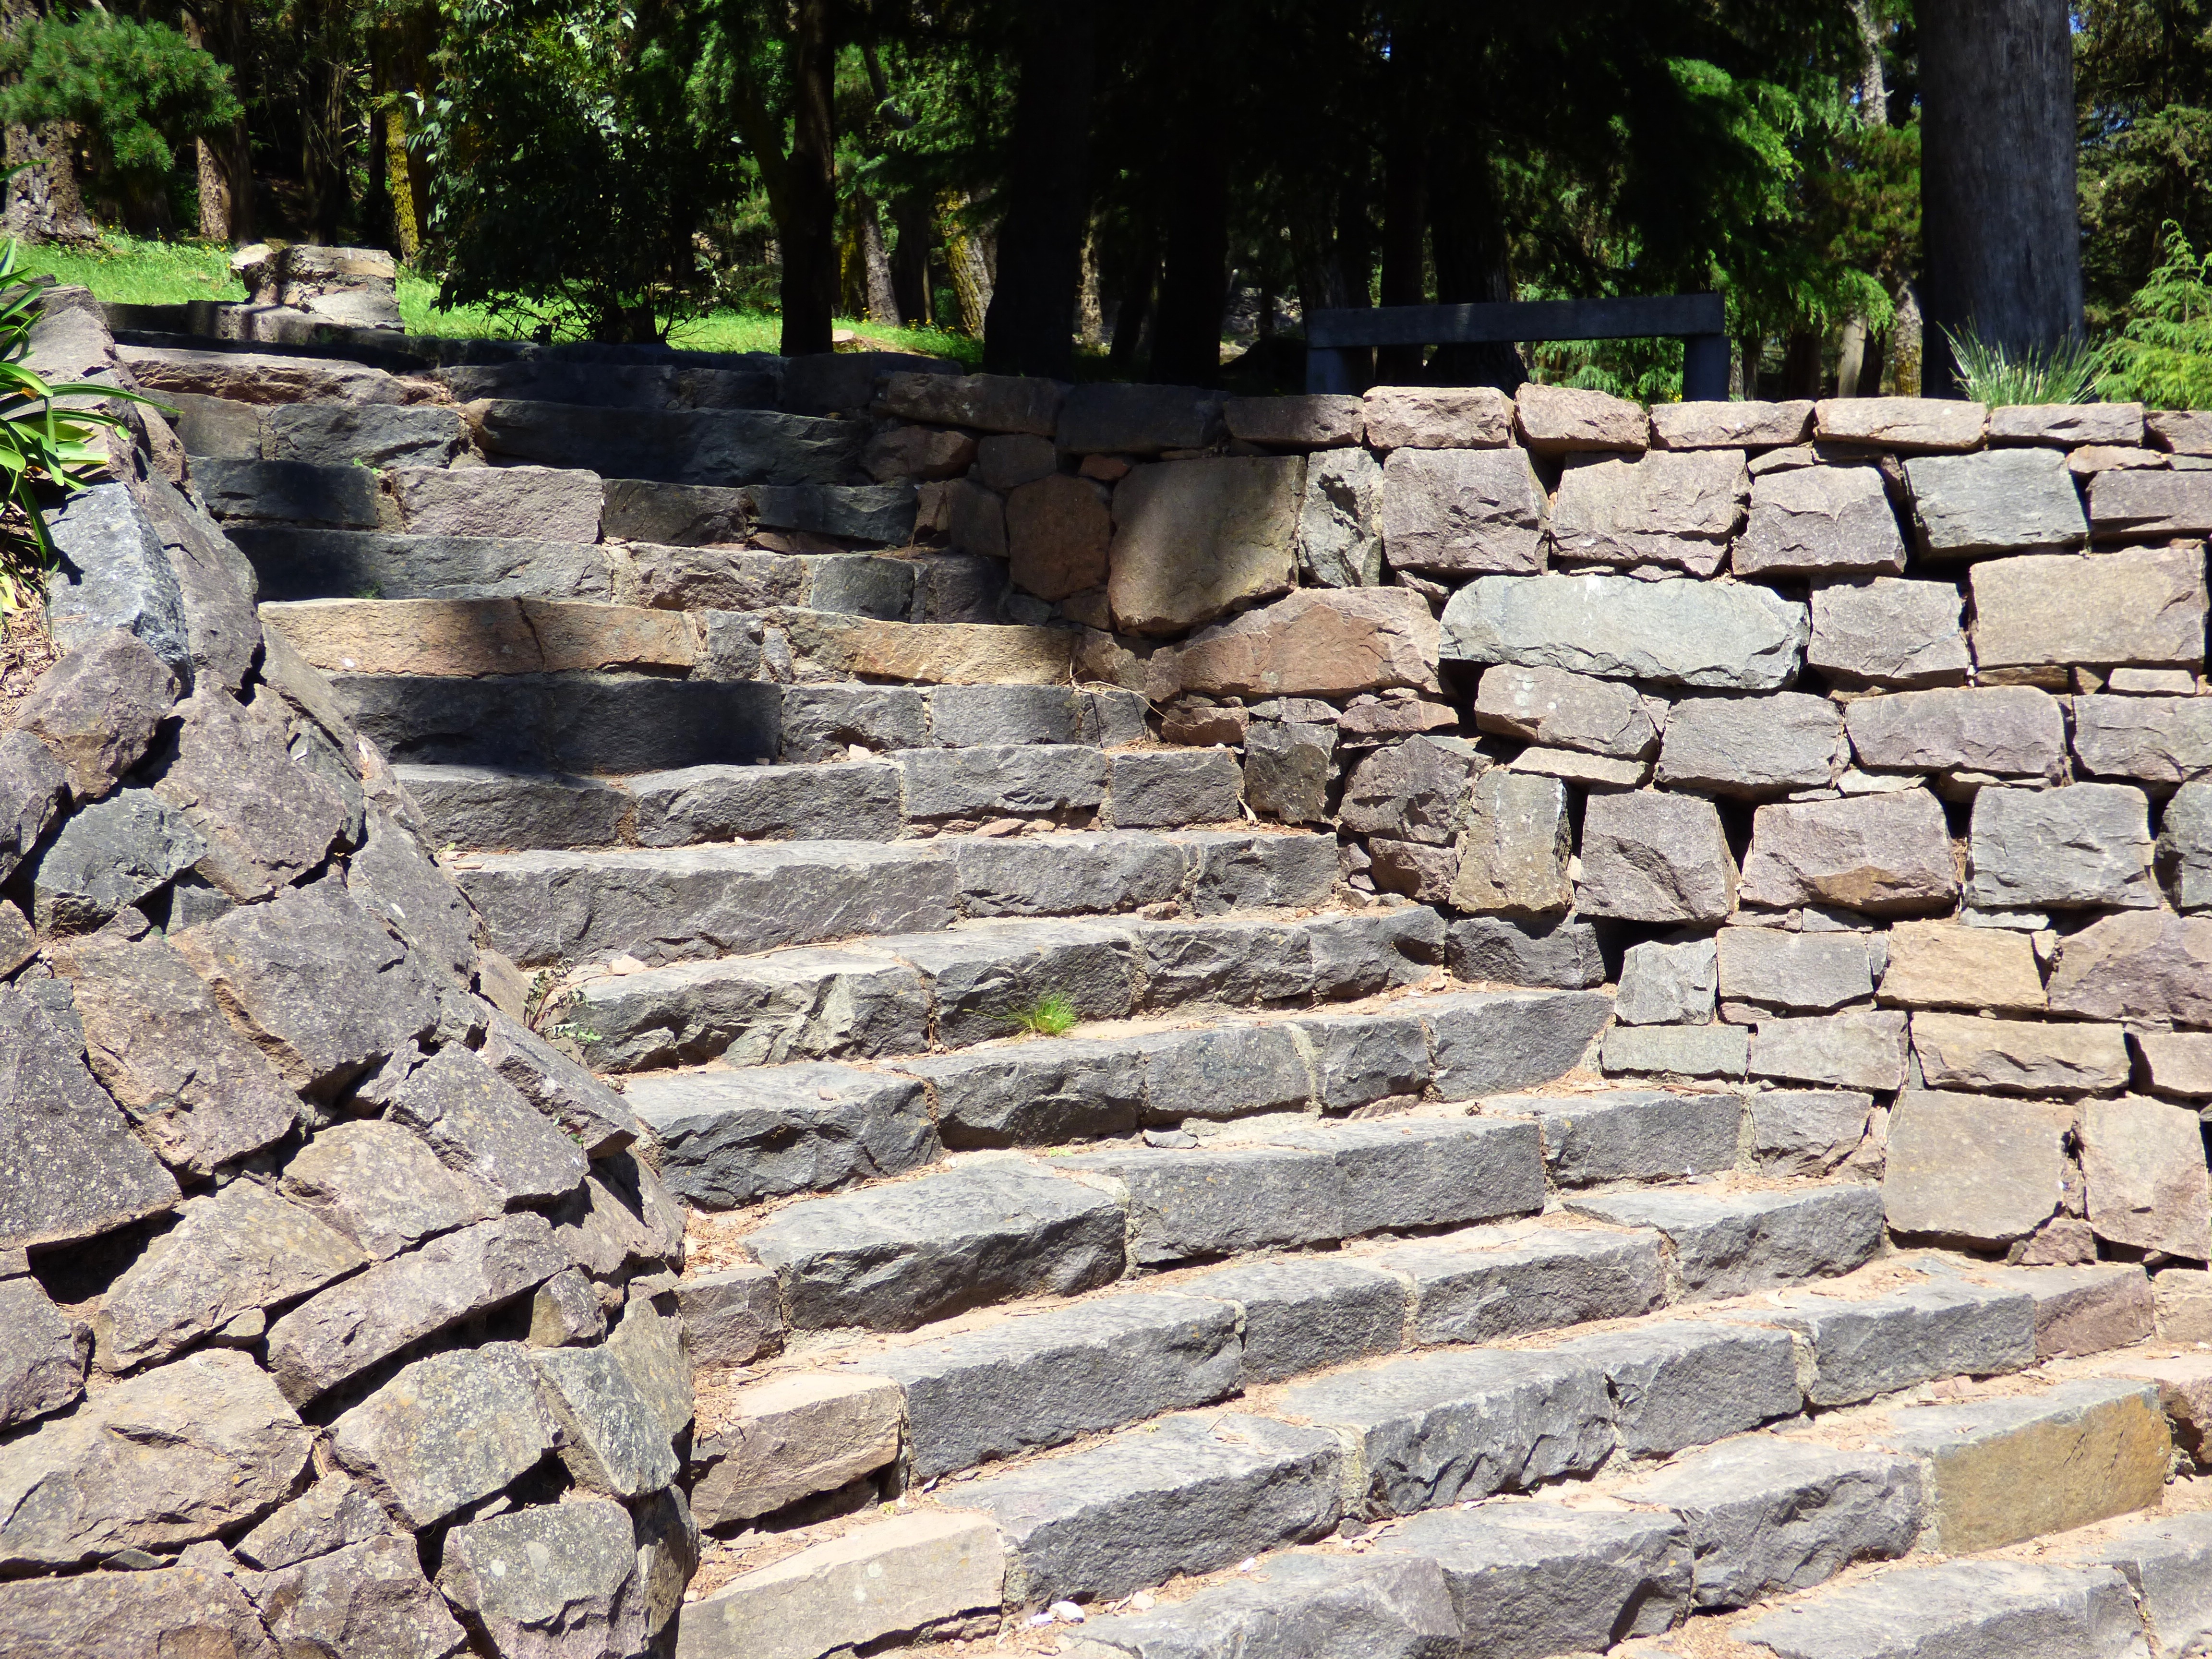
rock, cobblestone, wall, walkway, backyard, stone wall, stairway, brick, material, ascent, landscaping, brickwork, natural stone, stone steps, road surface, outdoor structure, flagstone